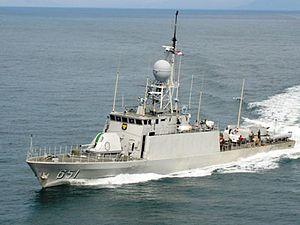
Le nom des navires de la marine indonésienne est précédé du préfixe "KRI", qui signifie Kapal Perang Republik Indonesia, "navire de guerre de la République d'Indonésie. La marine indonésienne est équipée des bâtiments suivants :